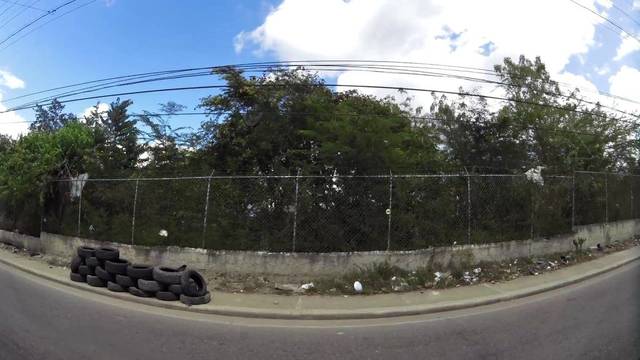
Region: Dominican Republic
Coordinates: 19.415, -70.677